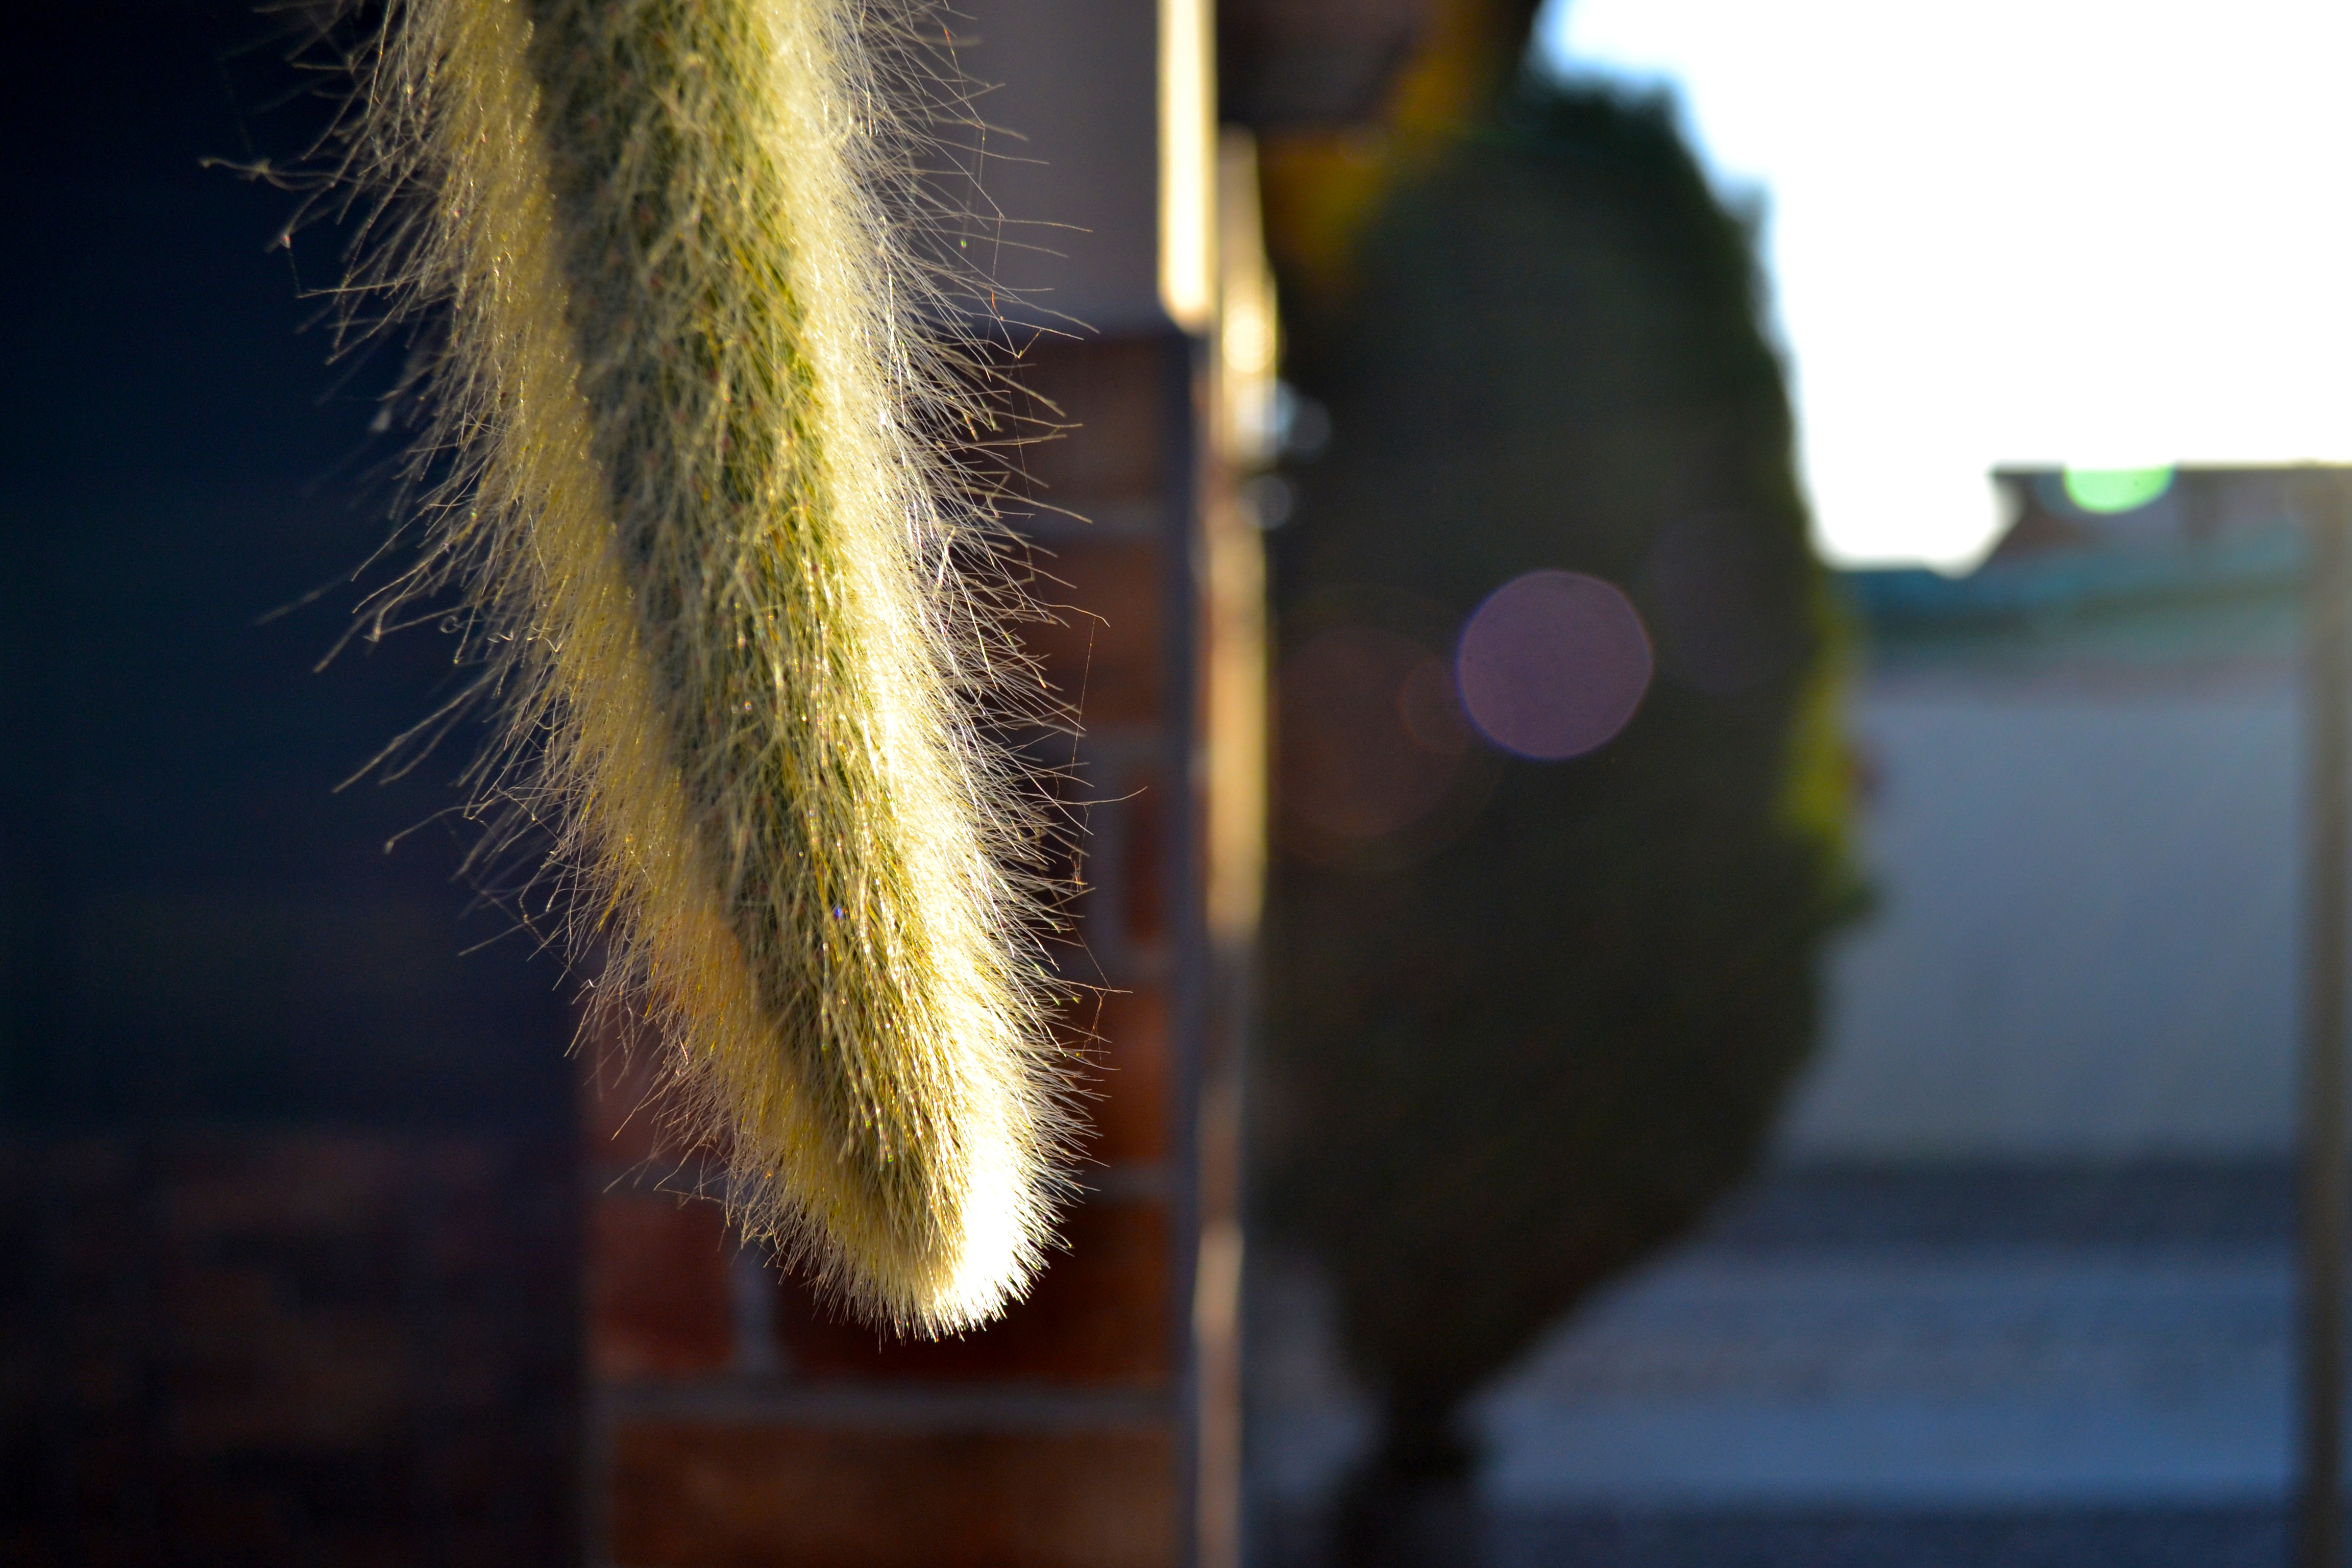
cactus, sunset, day, nature, acalypha, reptans, green, light, yellow, sky, close up, plant, plant stem, photography, sunlight, macro photography, flower, tail, backlighting